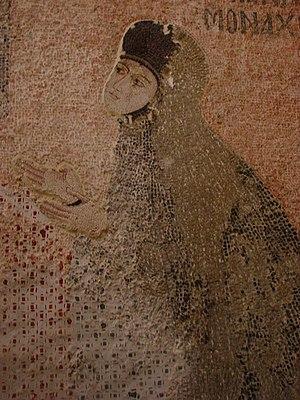
Saint-Sauveur-in-Chora est un des plus beaux exemples d'église byzantine. L'église est actuellement située dans le district stanbouliote occidental d'Edirne Kapı. En 1511, l'église fut convertie en mosquée par les Turcs Ottomans. Elle devint un musée en 1948, puis est reconvertie en mosquée le 21 août 2020 par décret présidentiel du chef d’État turc Recep Tayyip Erdoğan.